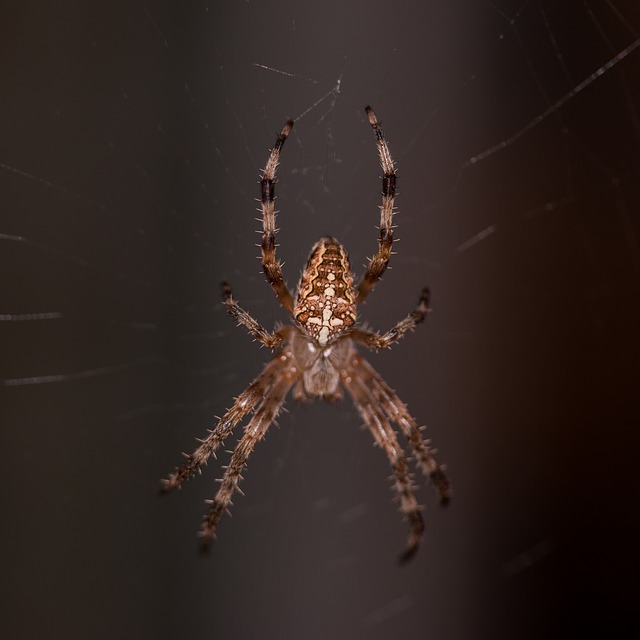
Label: spider